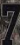
Number: 7